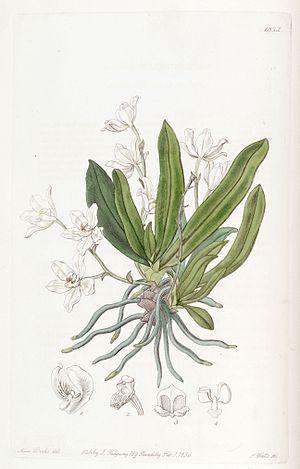
Sarcochilus est un genre de la famille des Orchidaceae, sous-famille des Epidendroideae comptant une douzaine d'espèces d'orchidées épiphytes d'Australie et de Nouvelle-Calédonie.